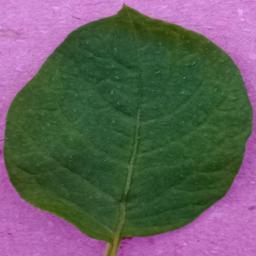
Label: Potato___Healthy